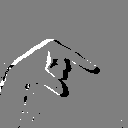
ASL letter: q